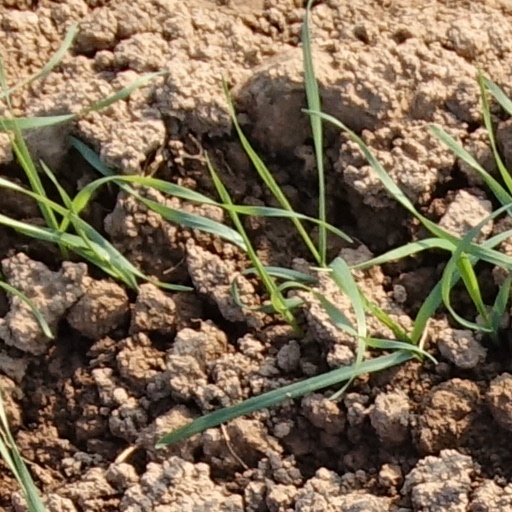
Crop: wheat